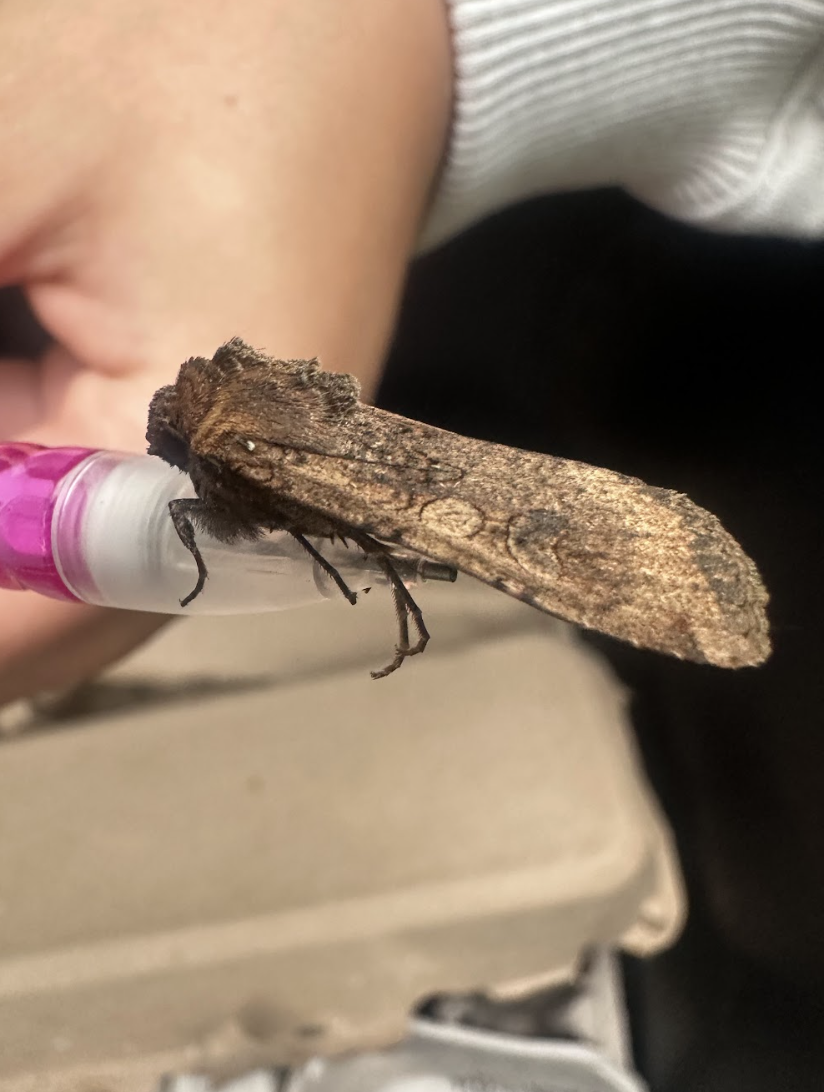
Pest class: cutworms